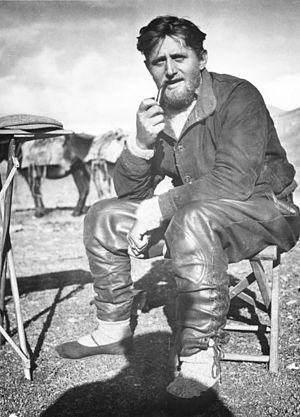
L'expédition allemande au Tibet de 1938-1939, en allemand Deutschen Tibet-Expedition Ernst Schäfer est la première expédition allemande officielle à pénétrer au Tibet et atteindre Lhassa. Dirigée par le scientifique Ernst Schäfer, elle est placée sous le patronage du Reichsführer-SS Heinrich Himmler et l'égide nominale de l'Institut d'anthropologie raciale Ahnenerbe. Elle se déroule de mai 1938 à août 1939. Elle est composée, outre de Schäfer, de Edmund Geer, Ernst Krause, Karl Wienert et Bruno Beger.